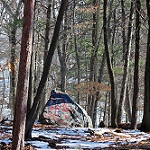
Label: forest